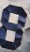
Number: 8